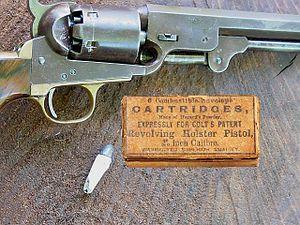
Le calibre .44 était un calibre usuel d'armes de poing américaines du XIXᵉ siècle, il fut très utilisé pendant la guerre de sécession américaine et jusqu’aux années 1869-1872, lors de l’introduction des armes à cartouches métalliques.
La cartouche combustible pour les armes de poing fut très en vogue dans les années 1860 aux États-Unis pour les armes dites cap and ball comme le Colt 1851, le 1860 ou le Remington 1858 pour ne citer que les plus connus. Spécialement fabriquée et employée pas les militaires, faite de papier traité au nitrate de potassium et par la suite par l'acide nitrique pour le rendre très inflammable, elle contenait la charge de poudre et sa balle collée à l'aide de la graisse de lubrification de la balle. Les calibres les plus courant étant le .44 Army et le .36 Navy et plus rarement le calibre .31. Elle est de nouveau fabriquée à ce jour pour les nombreuses répliques modernes de ces armes.
Le calibre .36 était initialement le calibre du revolver Colt Paterson No. 5, Texas ou Holster Model, fabriqué en 1000 exemplaires entre 1838 et 1840. Ce calibre fut repris par Colt en 1850 pour le Colt Model 1851 Navy ou Belt Pistol. Le nom Navy est dû à la gravure d’une bataille navale sur son barillet. Étant donné que le Navy 51 en calibre .38 était plus léger que le Colt Model of 1848 Dragoon, utilisée par la cavalerie, il fut très utilisé sur terre et mer pendant la guerre de sécession américaine et jusqu’aux années 1869/1872, lors de l’introduction des armes à cartouches métalliques.